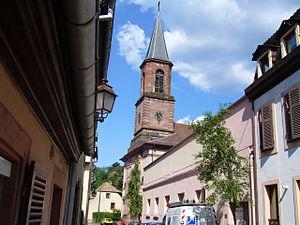
Sainte-Marie-aux-Mines est une commune française située dans le département du Haut-Rhin, en région Grand Est. Sainte-Marie-aux-Mines, et, en l'an II de la République, Mont-Libre puis Val-aux-Mines, se trouve à 360 mètres au-dessus du niveau de la mer à proximité du col de Sainte-Marie.